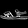
Label: Sandal